Earl of Ormond (Scotland)

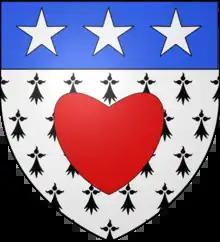
Arms of Douglas, Earl of Ormond: "Ermine a heart Gules on a chief Azure three mullets Argent."

Earl of Ormond was a title twice created in the Peerage of Scotland, both times for members of the Douglas family. The related title Marquess of Ormond was created twice in the Peerage of Scotland for members of the House of Stuart.